Battle of the Kerch Peninsula

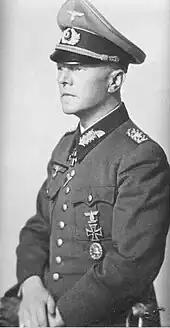
"Generalleutnant" Hans Graf von Sponeck.

Group 2 disembarked at Cape Khroni to the northeast of Kerch. It consisted of the gunboat "Don", the transports "Krasny Flot" and "Pyenay", a tugboat, two motor barges that carried three T-26 light tanks and a few artillery pieces, and 16 fishing trawlers. Whaleboats were substituted for landing craft, resulting in tediously slow landings and the drowning of men and equipment. 697 men from the 2nd Battalion of the 160th Rifle Regiment landed at Cape Khroni by 0630 hours on 26 December and many drowned in the waves or were incapacitated by hypothermia. Another rifle battalion landed at Khroni later that day with a platoon of T-26 tanks and light artillery pieces.